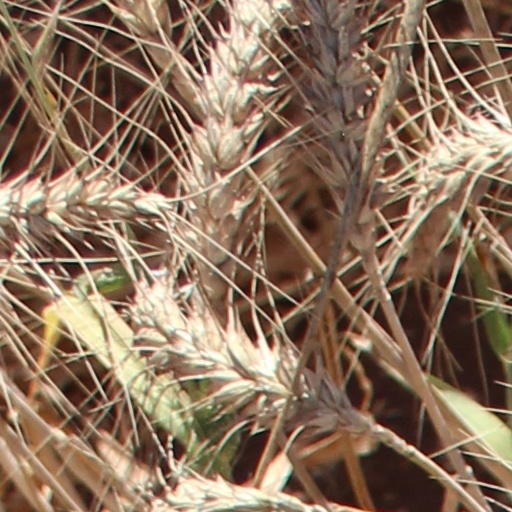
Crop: wheat